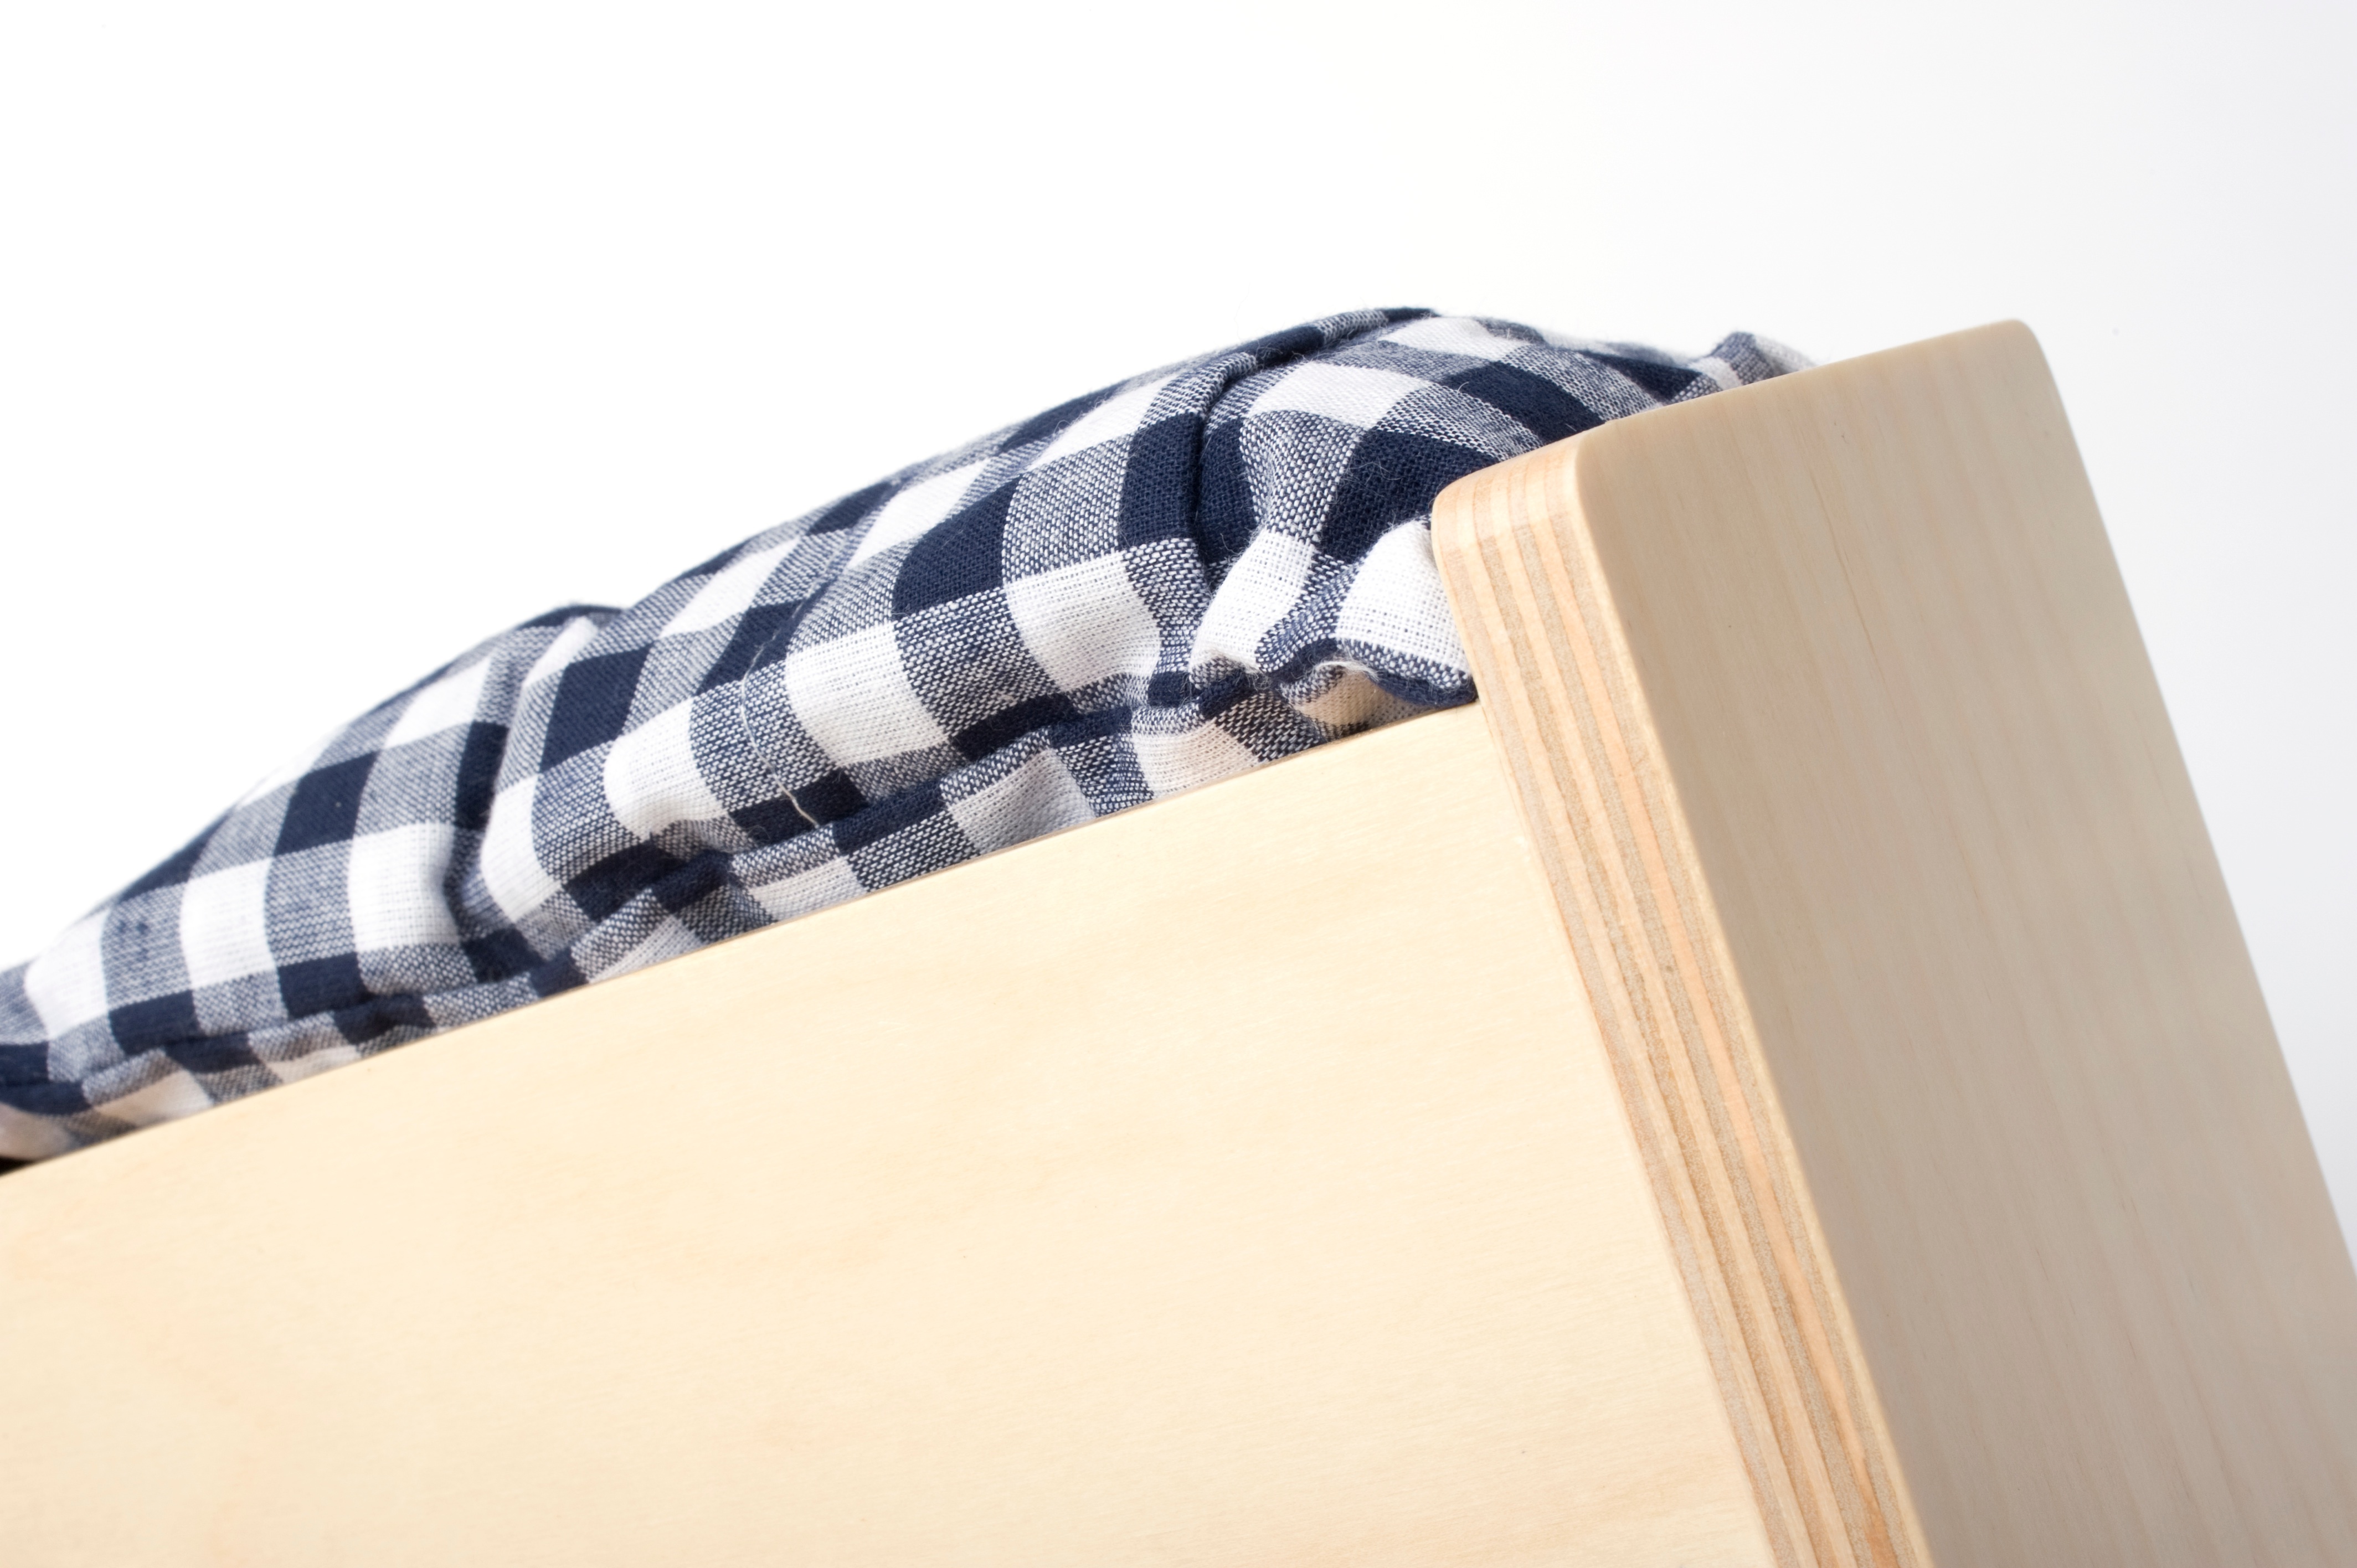
hand, pattern, arm, design, necktie, surfing equipment and supplies, fashion accessory